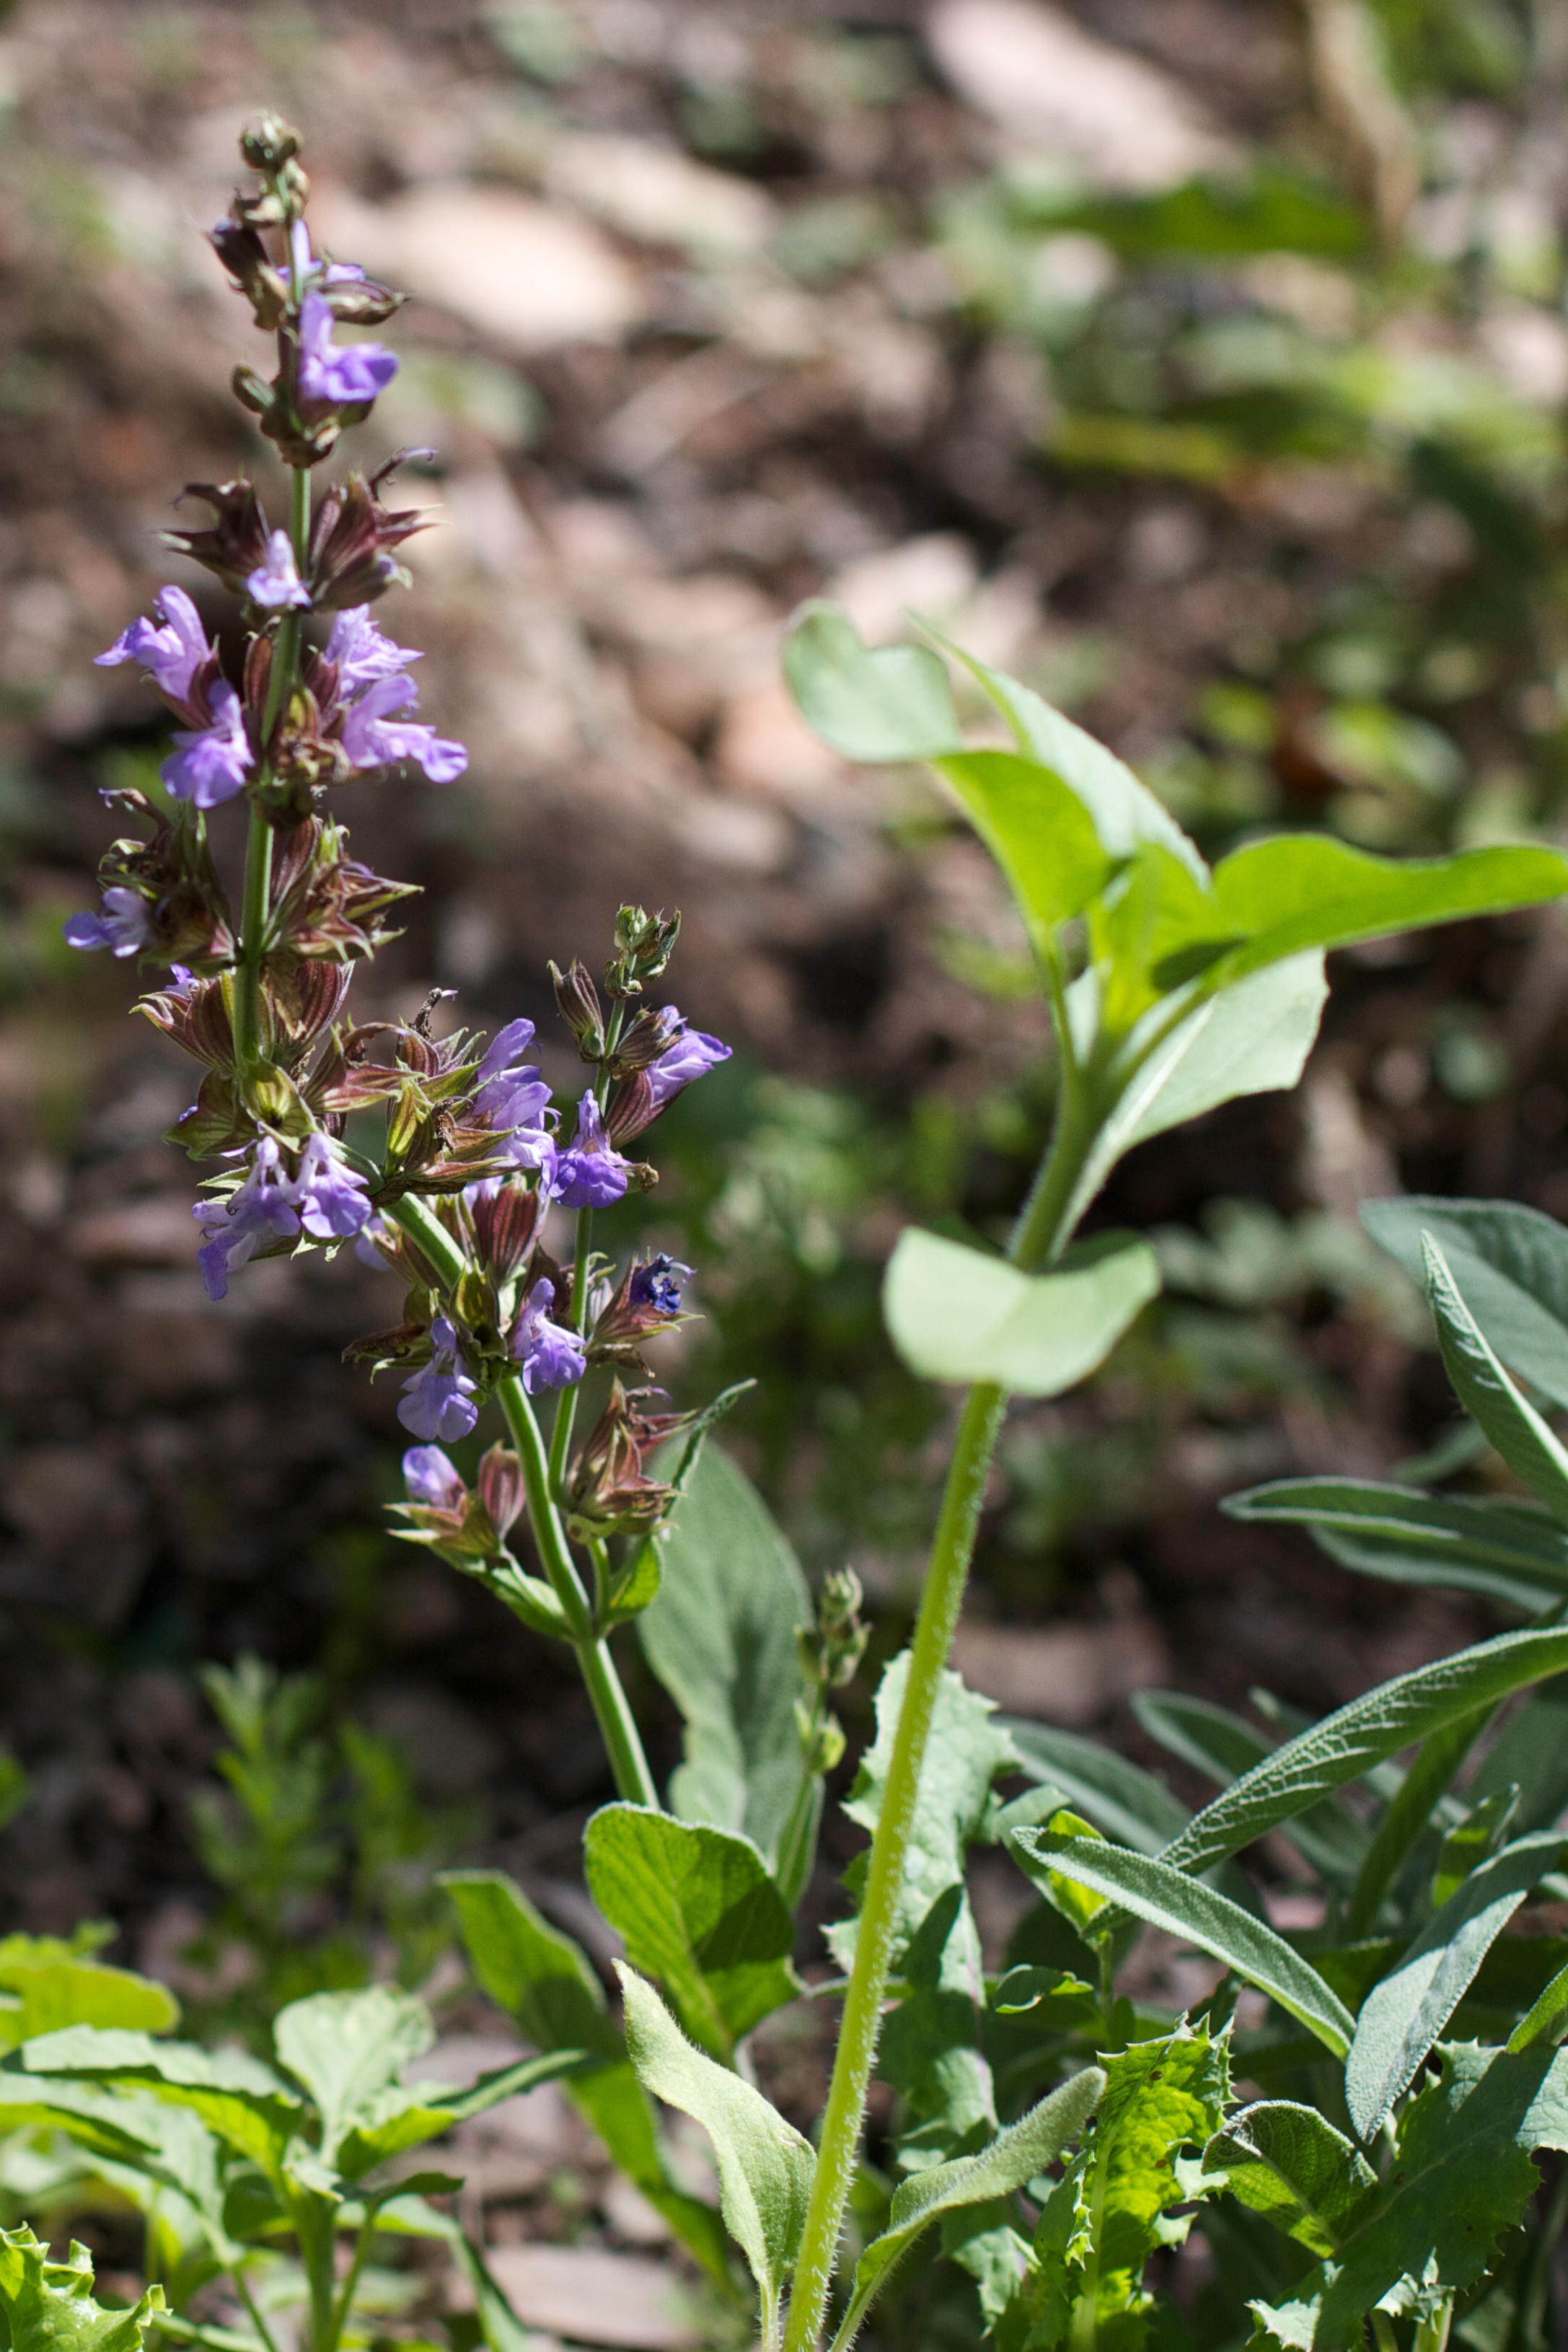
plant, flower, herb, botany, garden, flora, wildflower, sage, shrub, flowering plant, land plant